Mr Blobby

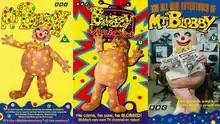
VHS covers of the three Mr Blobby releases.

In 1994, Millennium Interactive released "Mr Blobby", a platform game based on the character for Amiga and MS-DOS. It was a reskinned version of the SNES game "Super Troll Islands", also developed by Millennium. The game received negative reviews from critics.